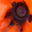
Label: poppy